Harold Putnam (Massachusetts politician)

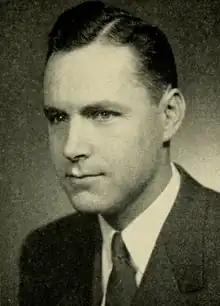
Portrait of Harold Putnam

Harold Putnam (born February 15, 1916) was a Republican member of the Massachusetts House of Representatives from Needham, Massachusetts, representing the 6th Norfolk District. He was born in Boston and educated at Boston Latin School and Dartmouth College and worked as a journalist. He was a member of the Massachusetts House from 1949 to at least 1954. He was married to, and then divorced from, Glendora Putnam.